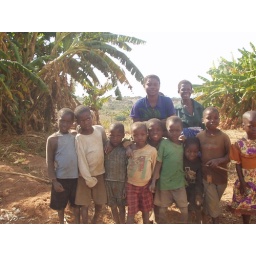
Banana trees in the back ground